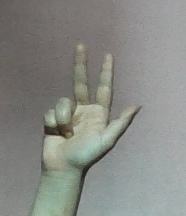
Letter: al